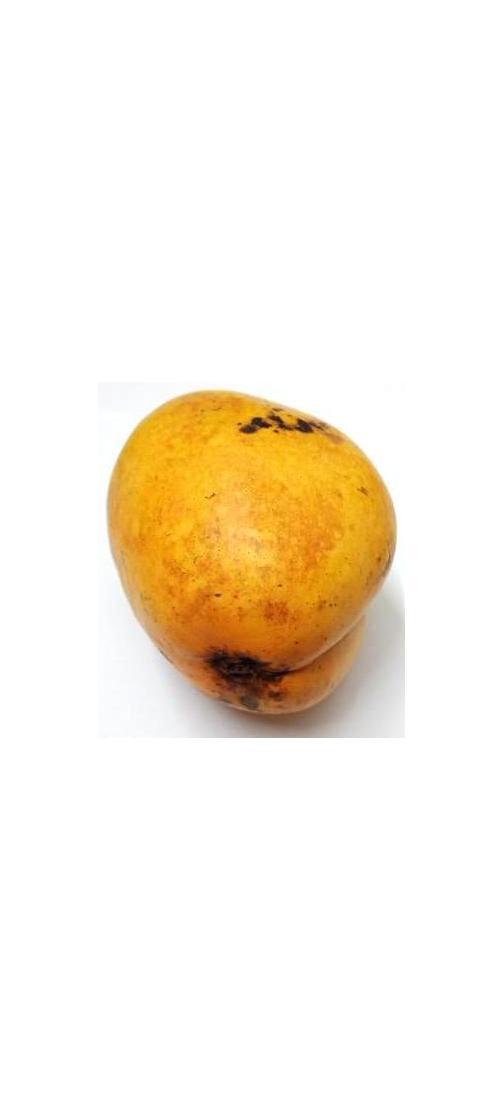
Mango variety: Bari-11